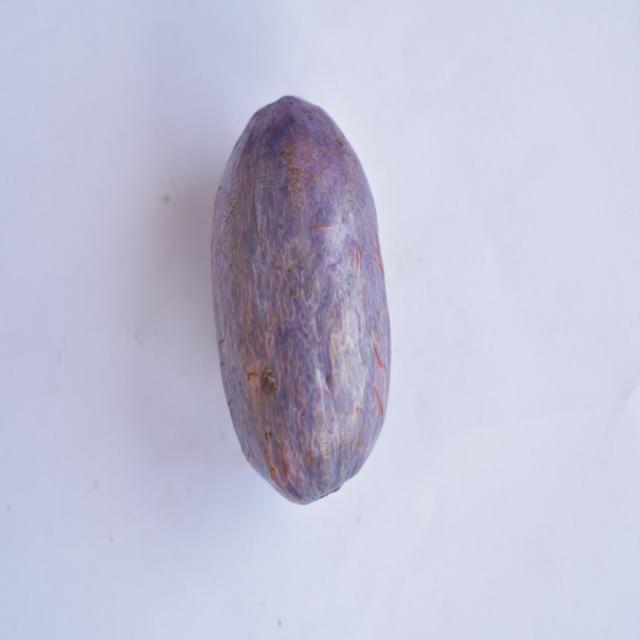
Plum grade: unaffected